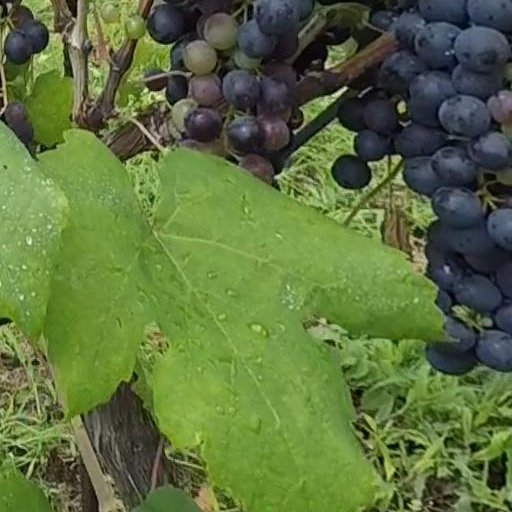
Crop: grape